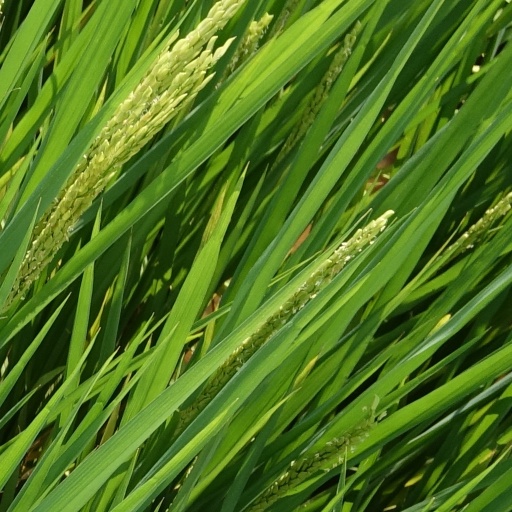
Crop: rice